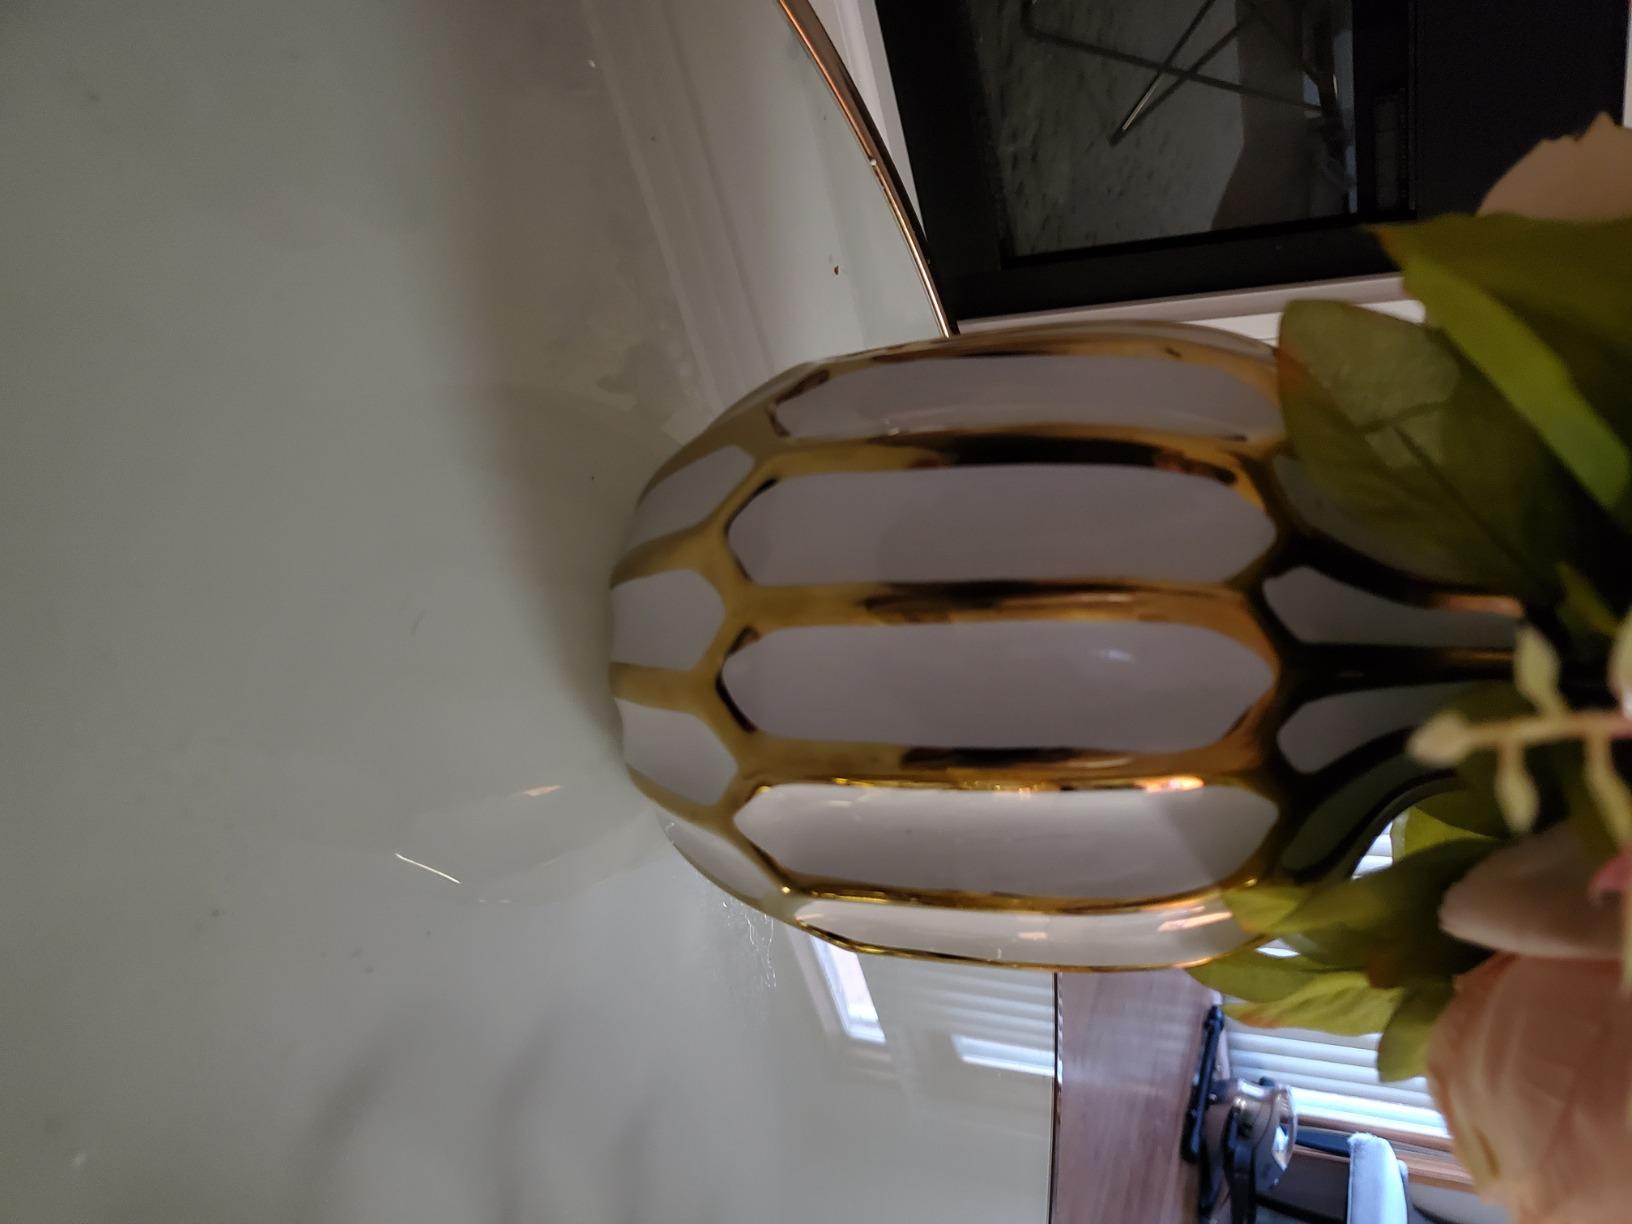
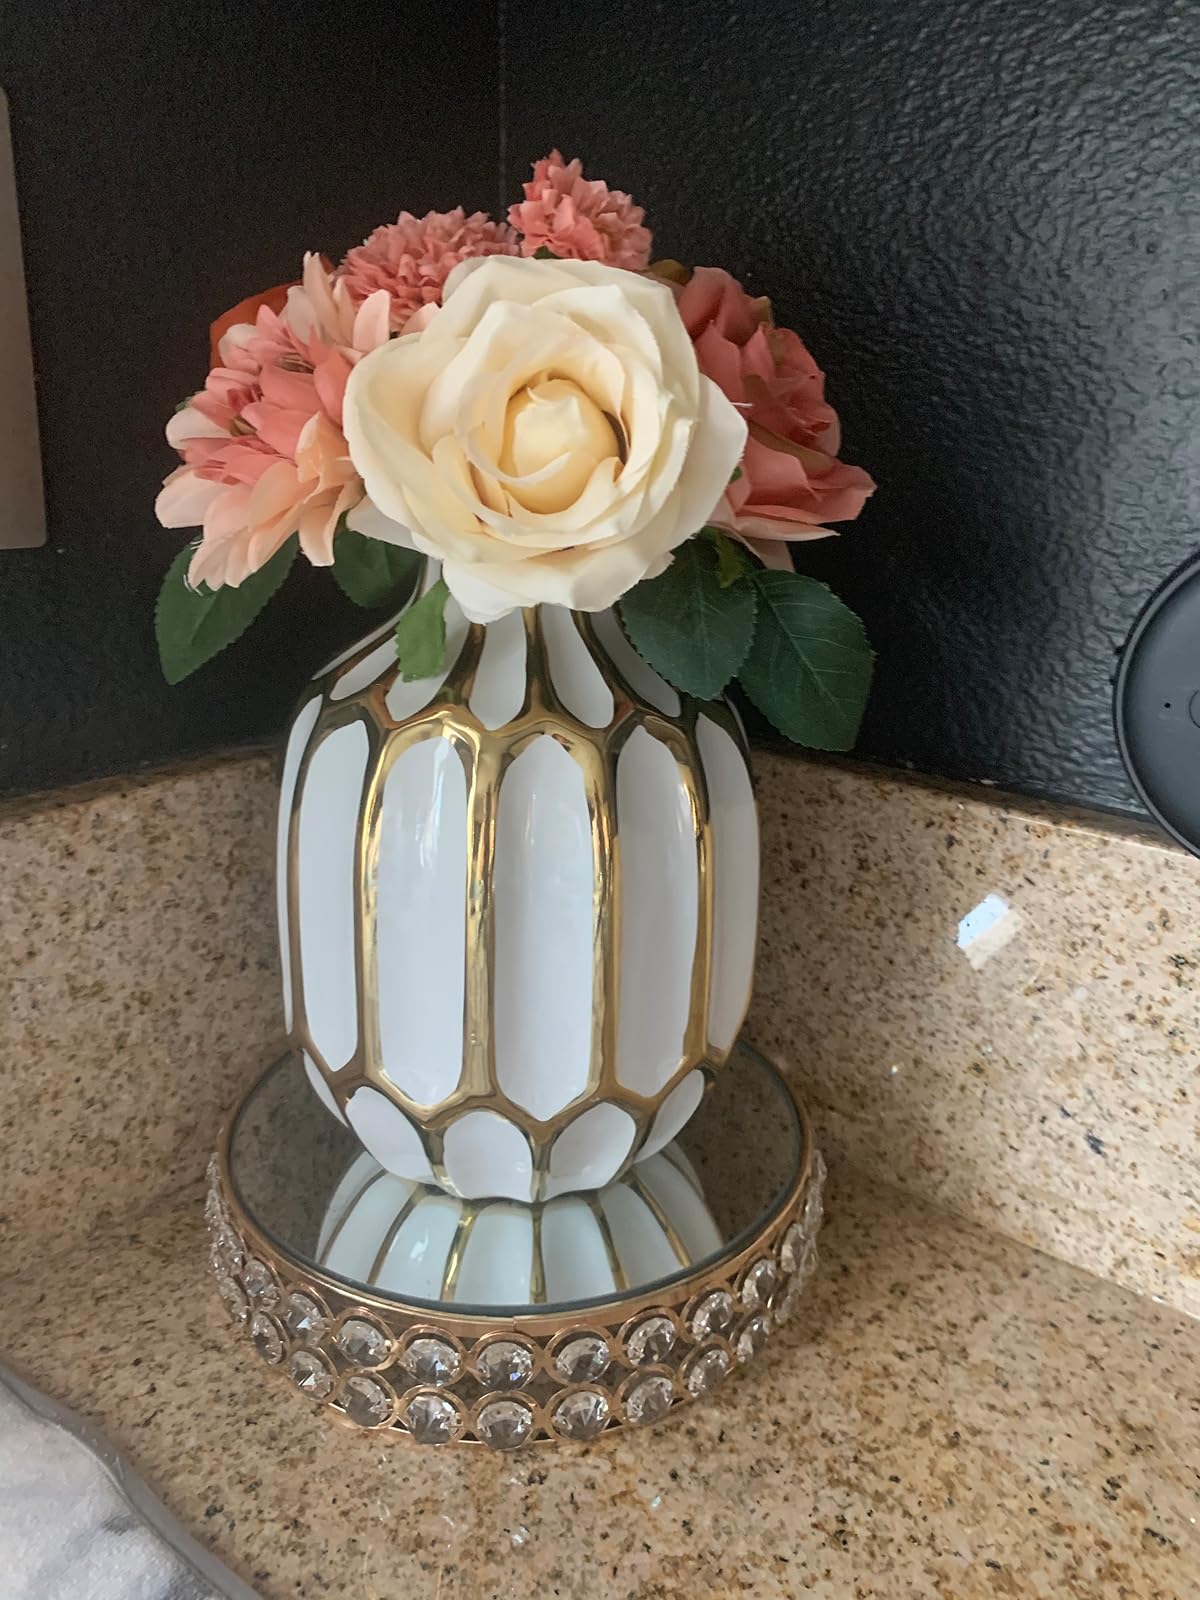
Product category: vase
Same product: yes